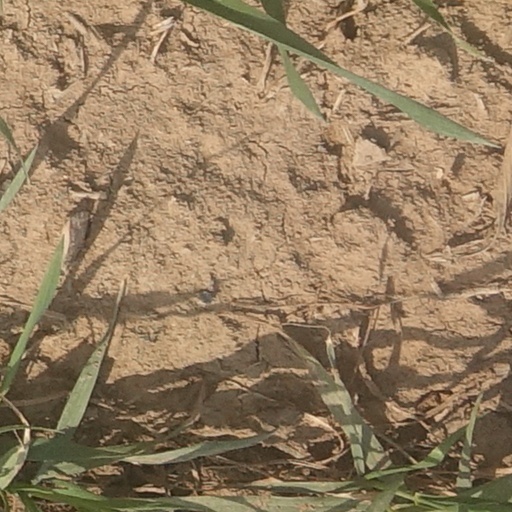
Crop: wheat